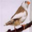
Label: bird